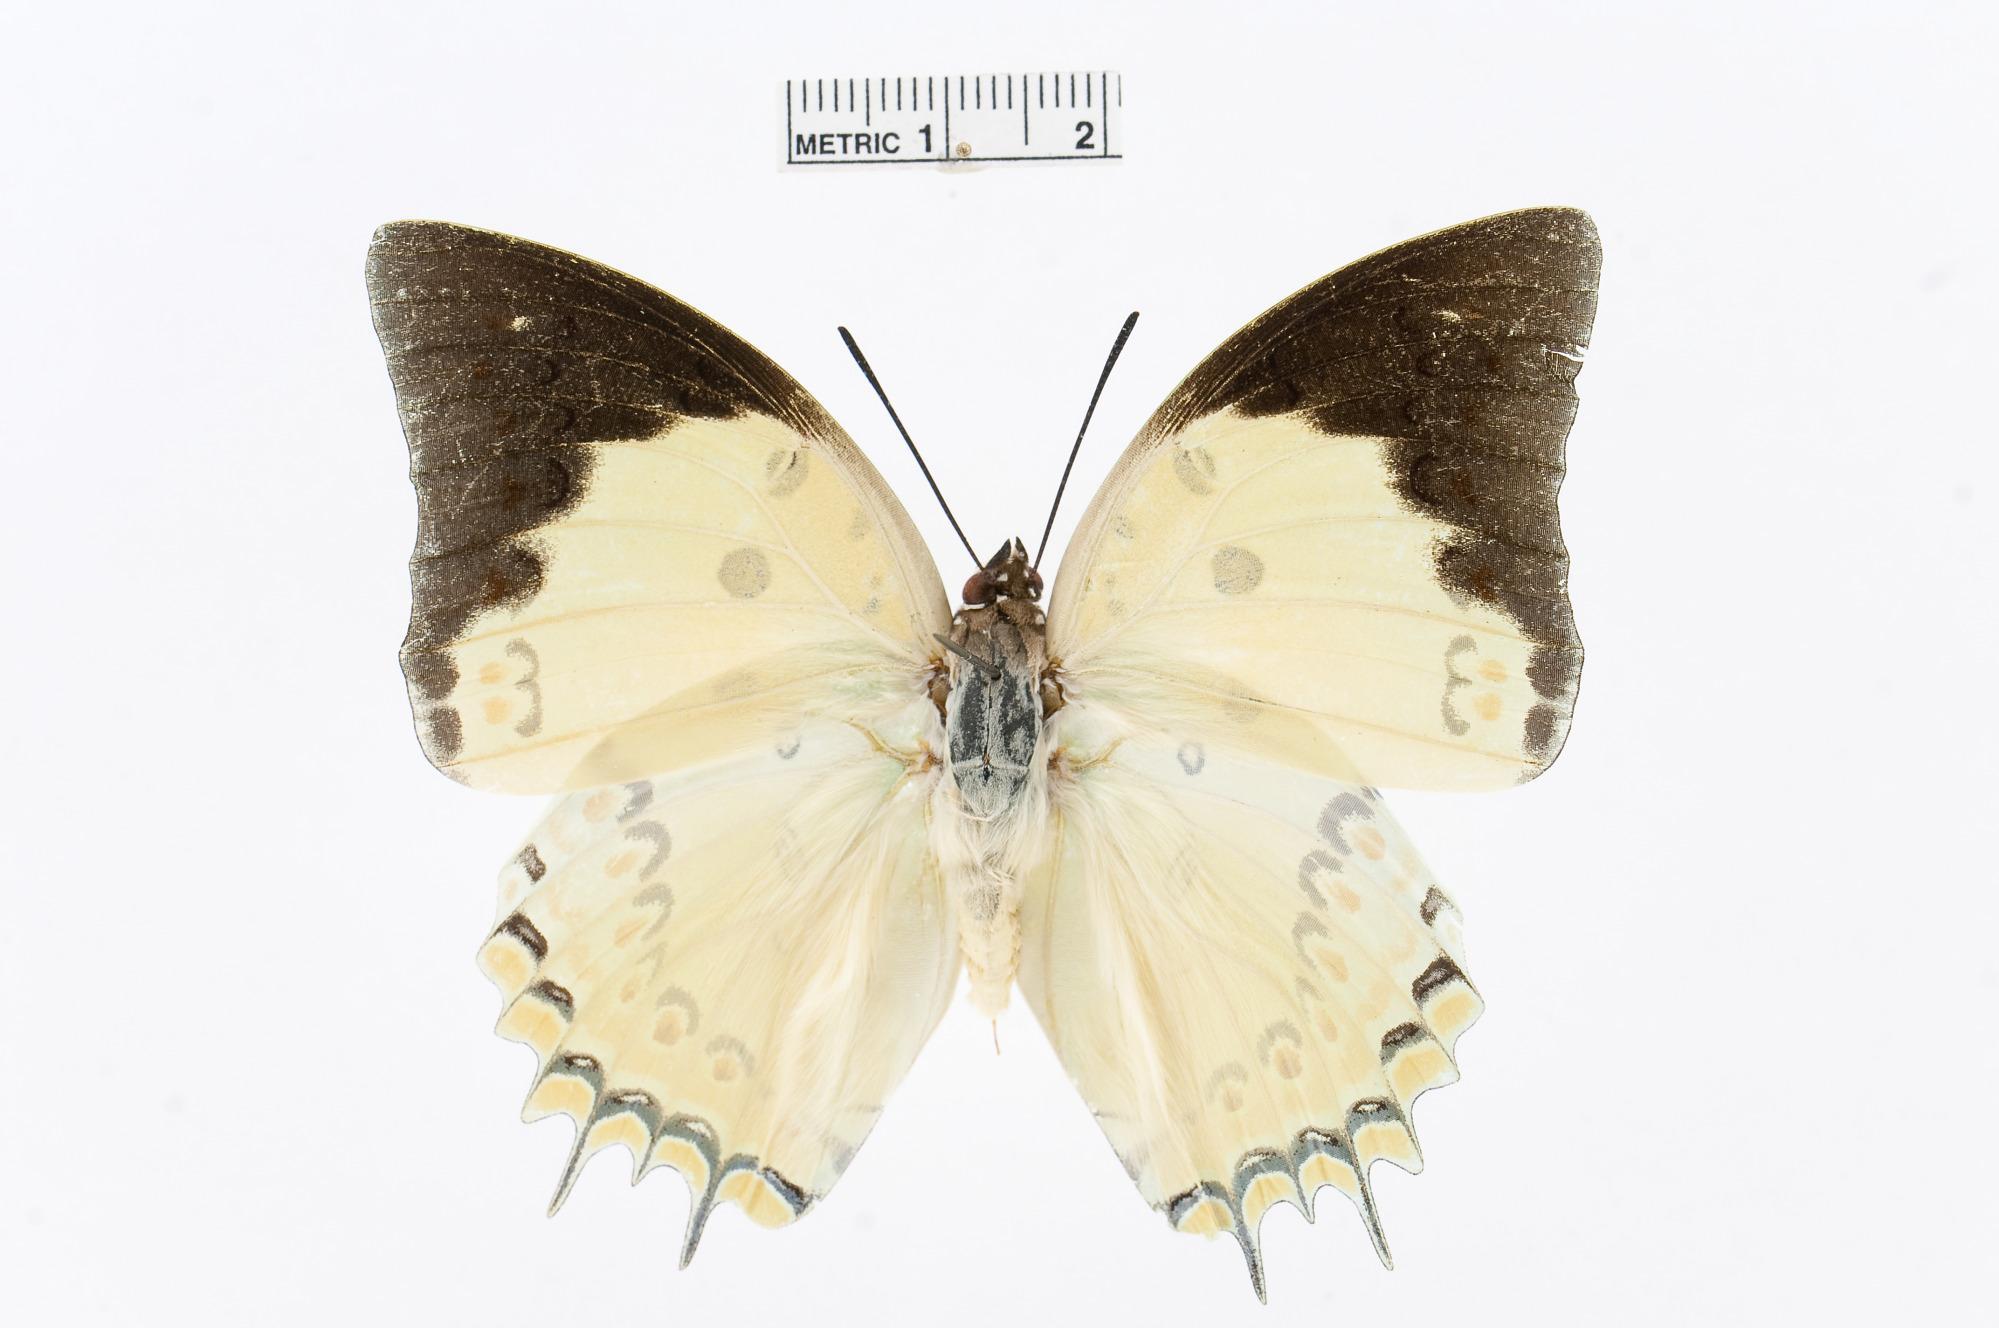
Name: Polyura delphis
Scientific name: Polyura delphis (Doubleday, 1843)
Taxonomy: Animalia, Arthropoda, Insecta, Lepidoptera, Nymphalidae, Charaxinae